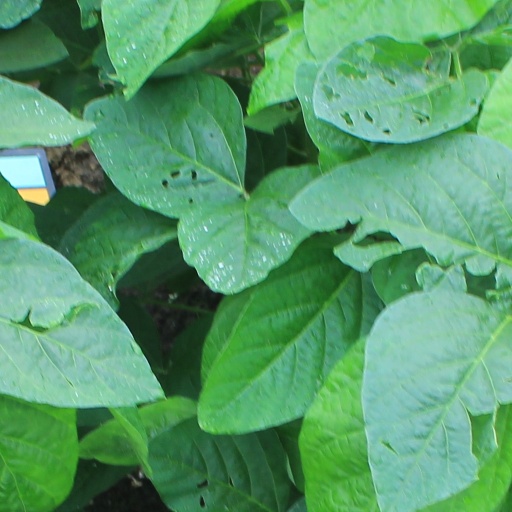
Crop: soybean